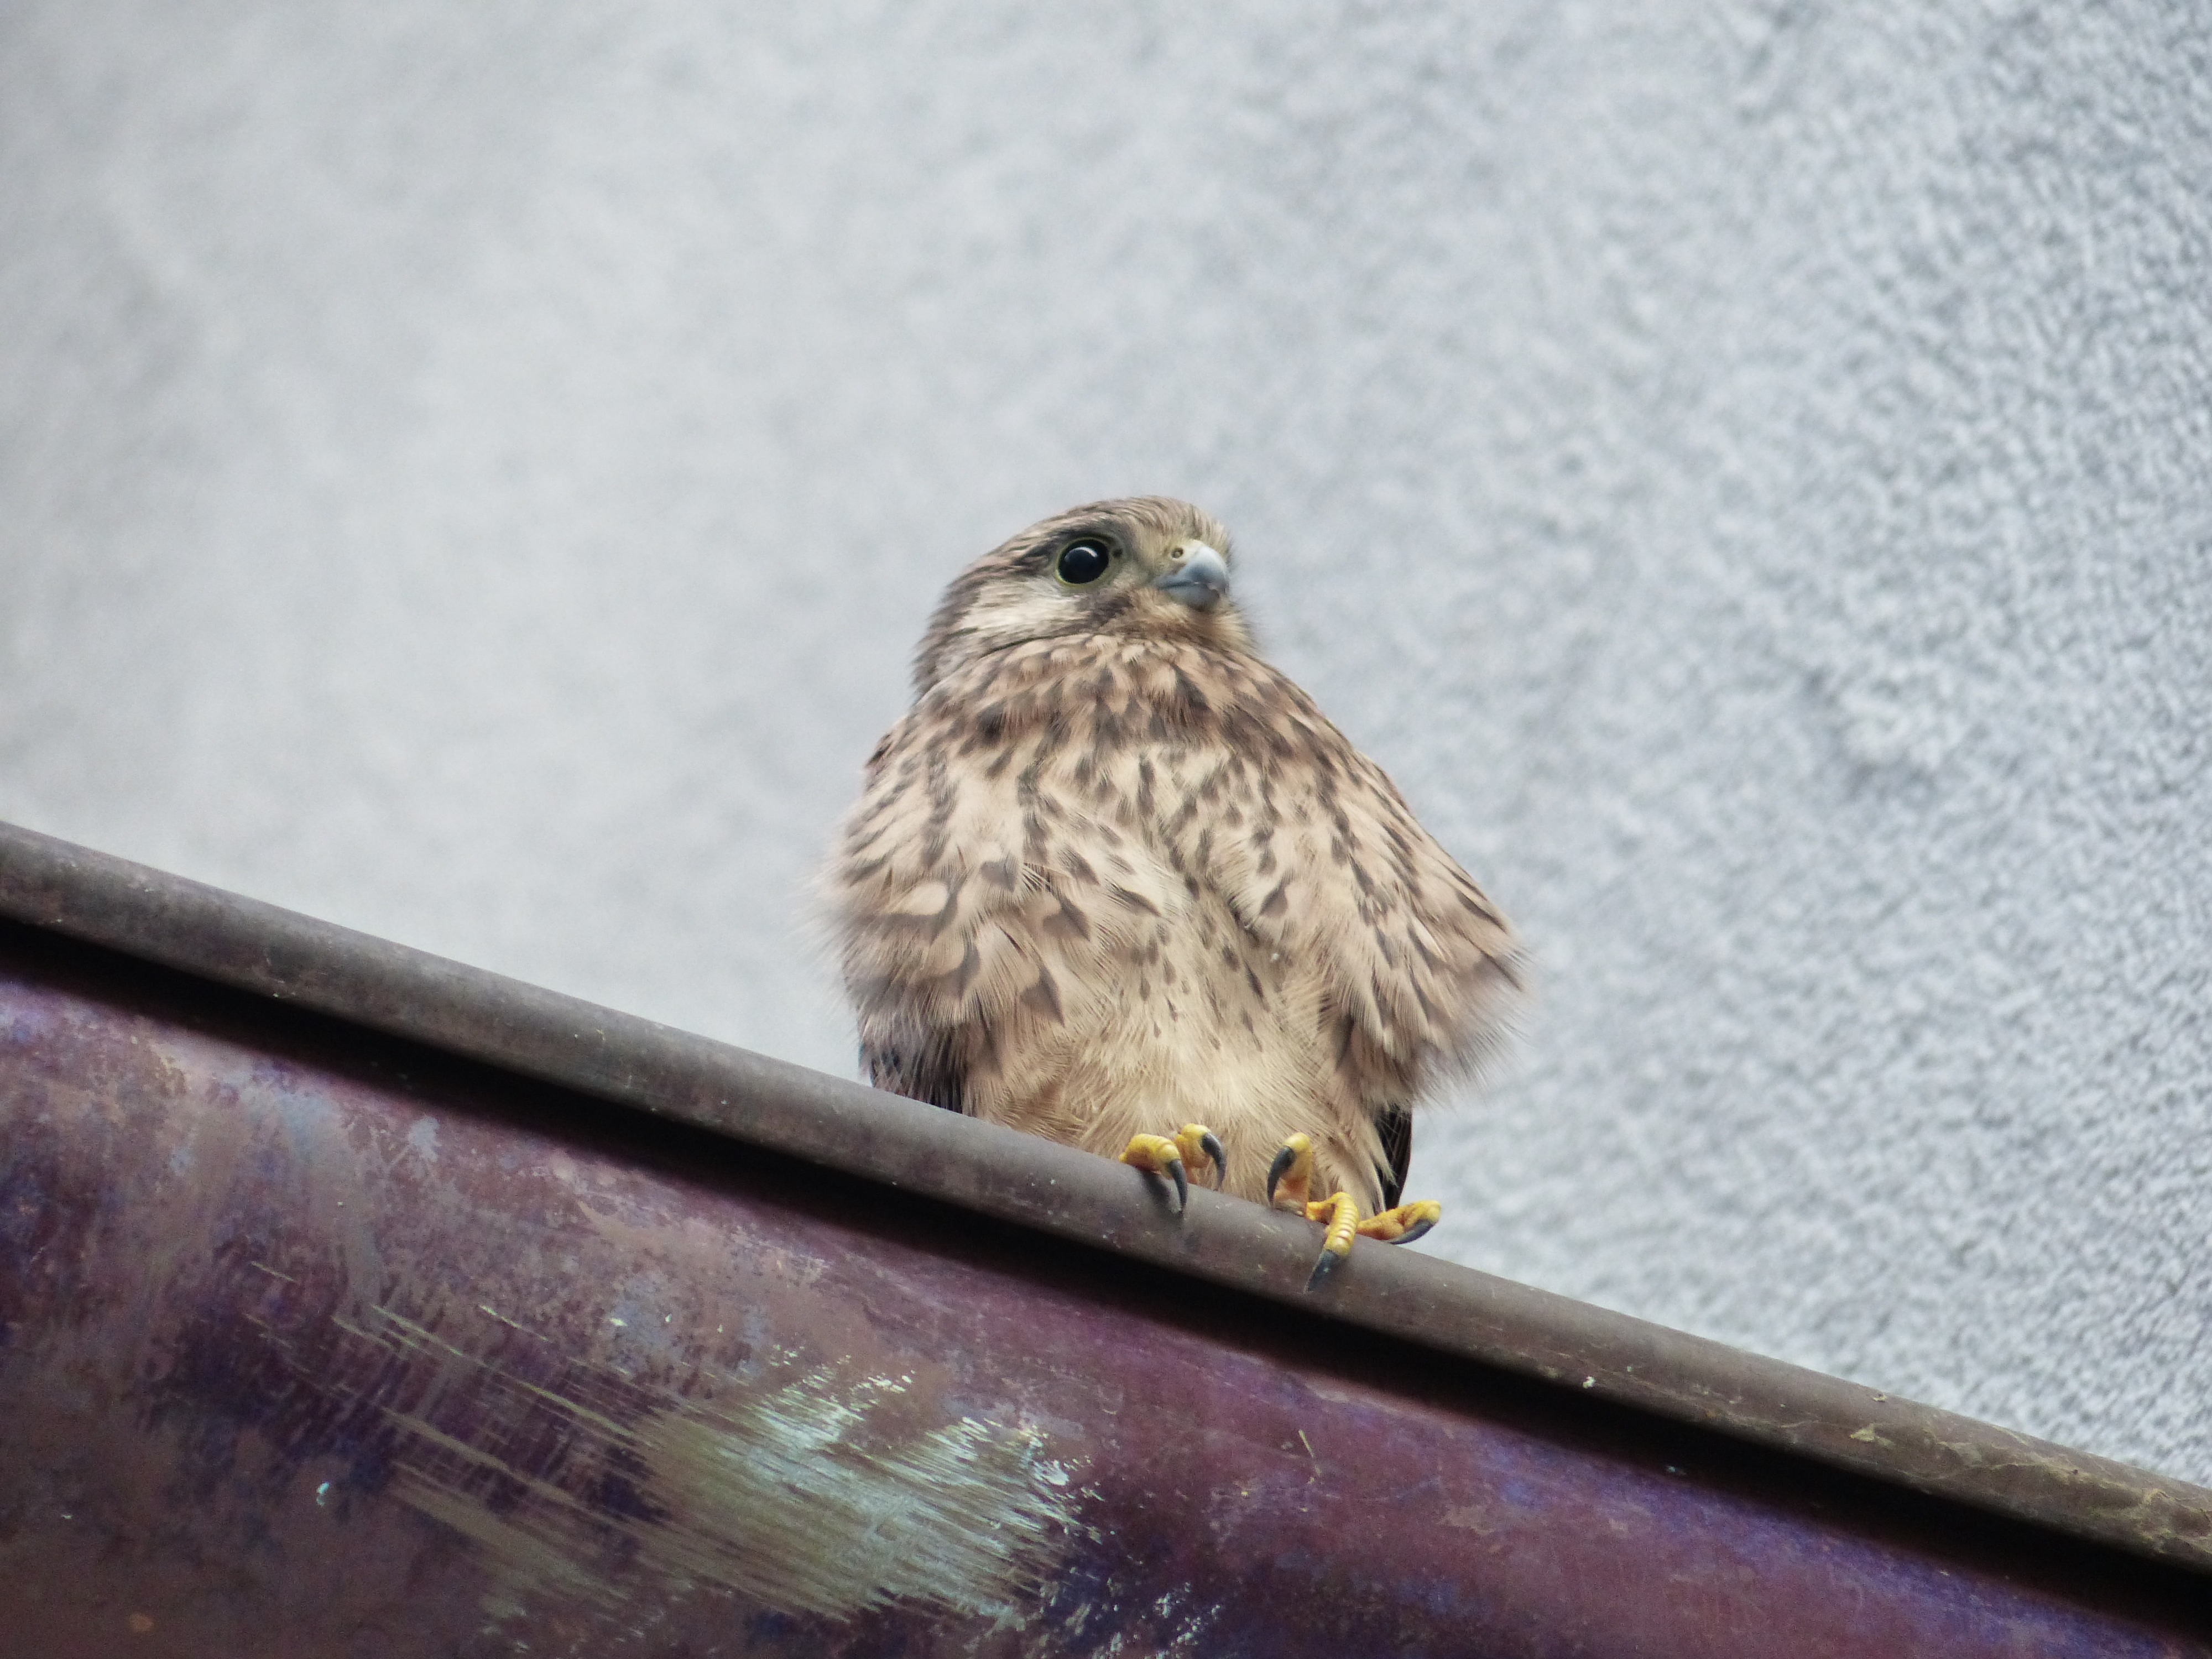
bird, wing, wildlife, fluffy, beak, hawk, fauna, raptor, bird of prey, vertebrate, sparrow, finch, falcon, kestrel, young animal, young bird, house sparrow, falco tinnunculus, perching bird